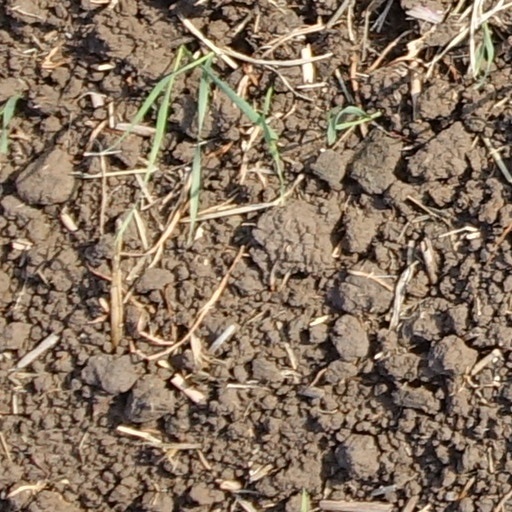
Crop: wheat